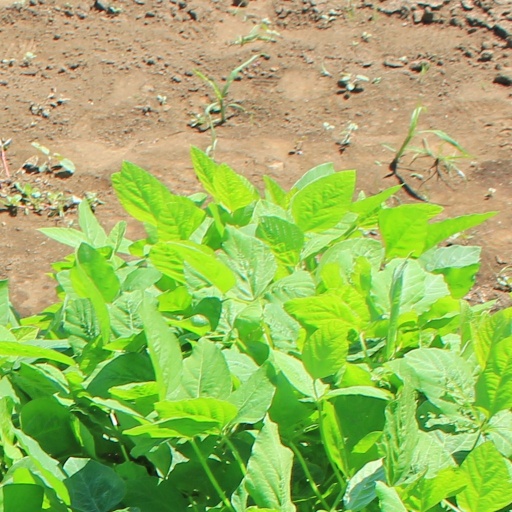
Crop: soybean